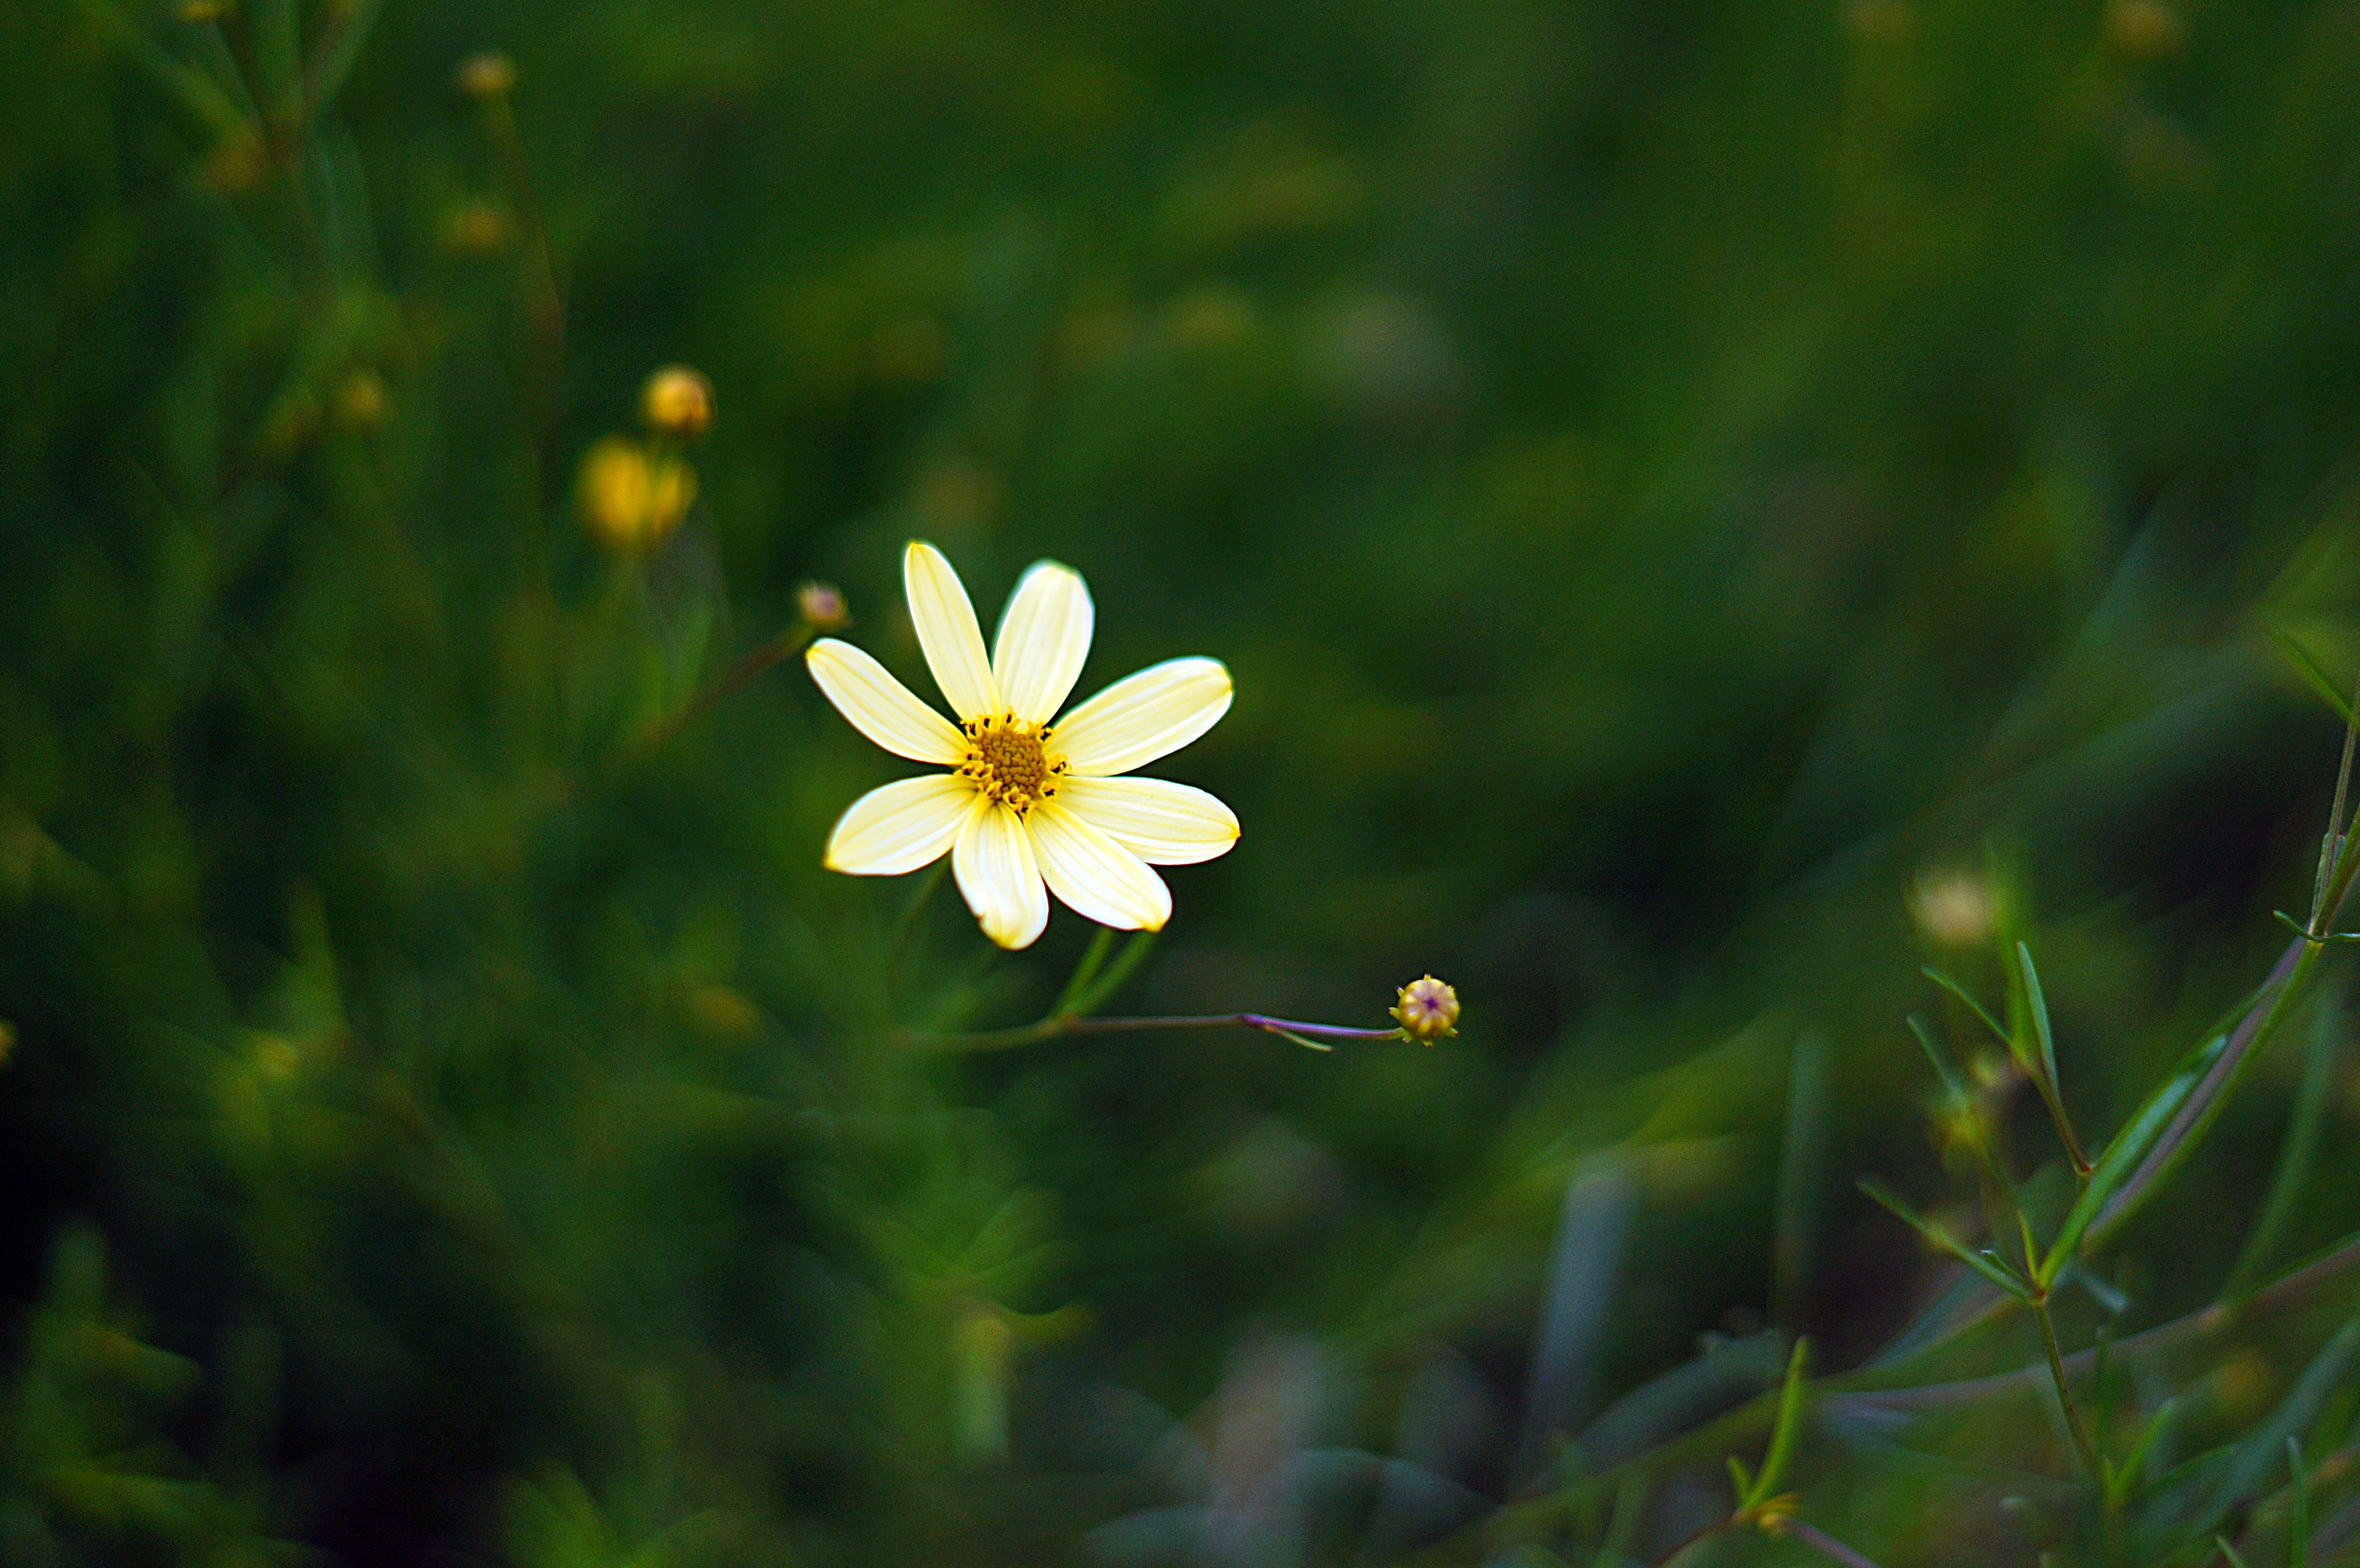
flower, green, petal, grass, plant, yellow, flowering plant, wildflower, leaf, macro photography, botany, close up, spring, grass family, daisy family, photography, meadow, stitchwort, plant stem, pink family, perennial plant, daisy